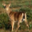
Label: deer